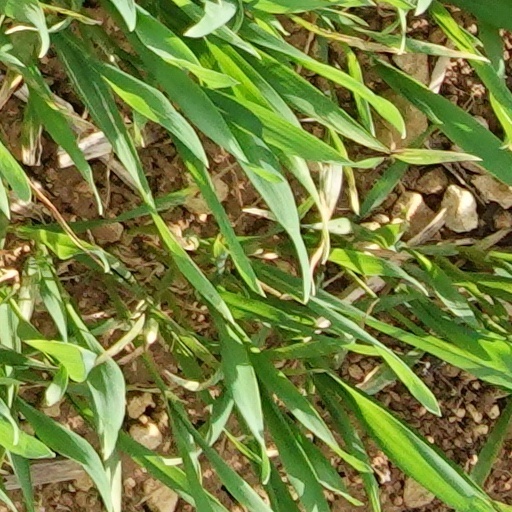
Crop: wheat